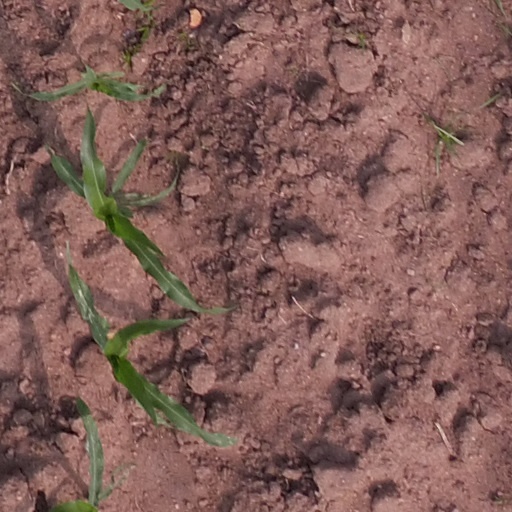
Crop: maize; corn